European Centre for Workers' Questions

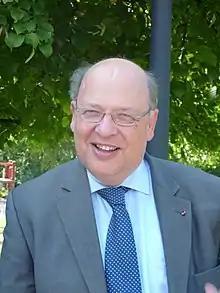
Bartho Pronk, President of the European Centre for Workers' Questions

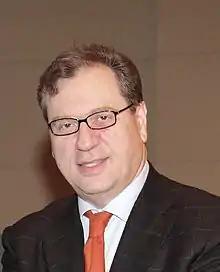
Piergiorgio Sciacqua, Co-President of the European Centre for Workers' Questions

since 2010: Piergiorgio Sciacqua, Member of MCL (Movimento Cristiano Lavoratori) / EFAL (Ente Nazionale per la Formazione e l’Addestramento dei Lavoratori), Italy